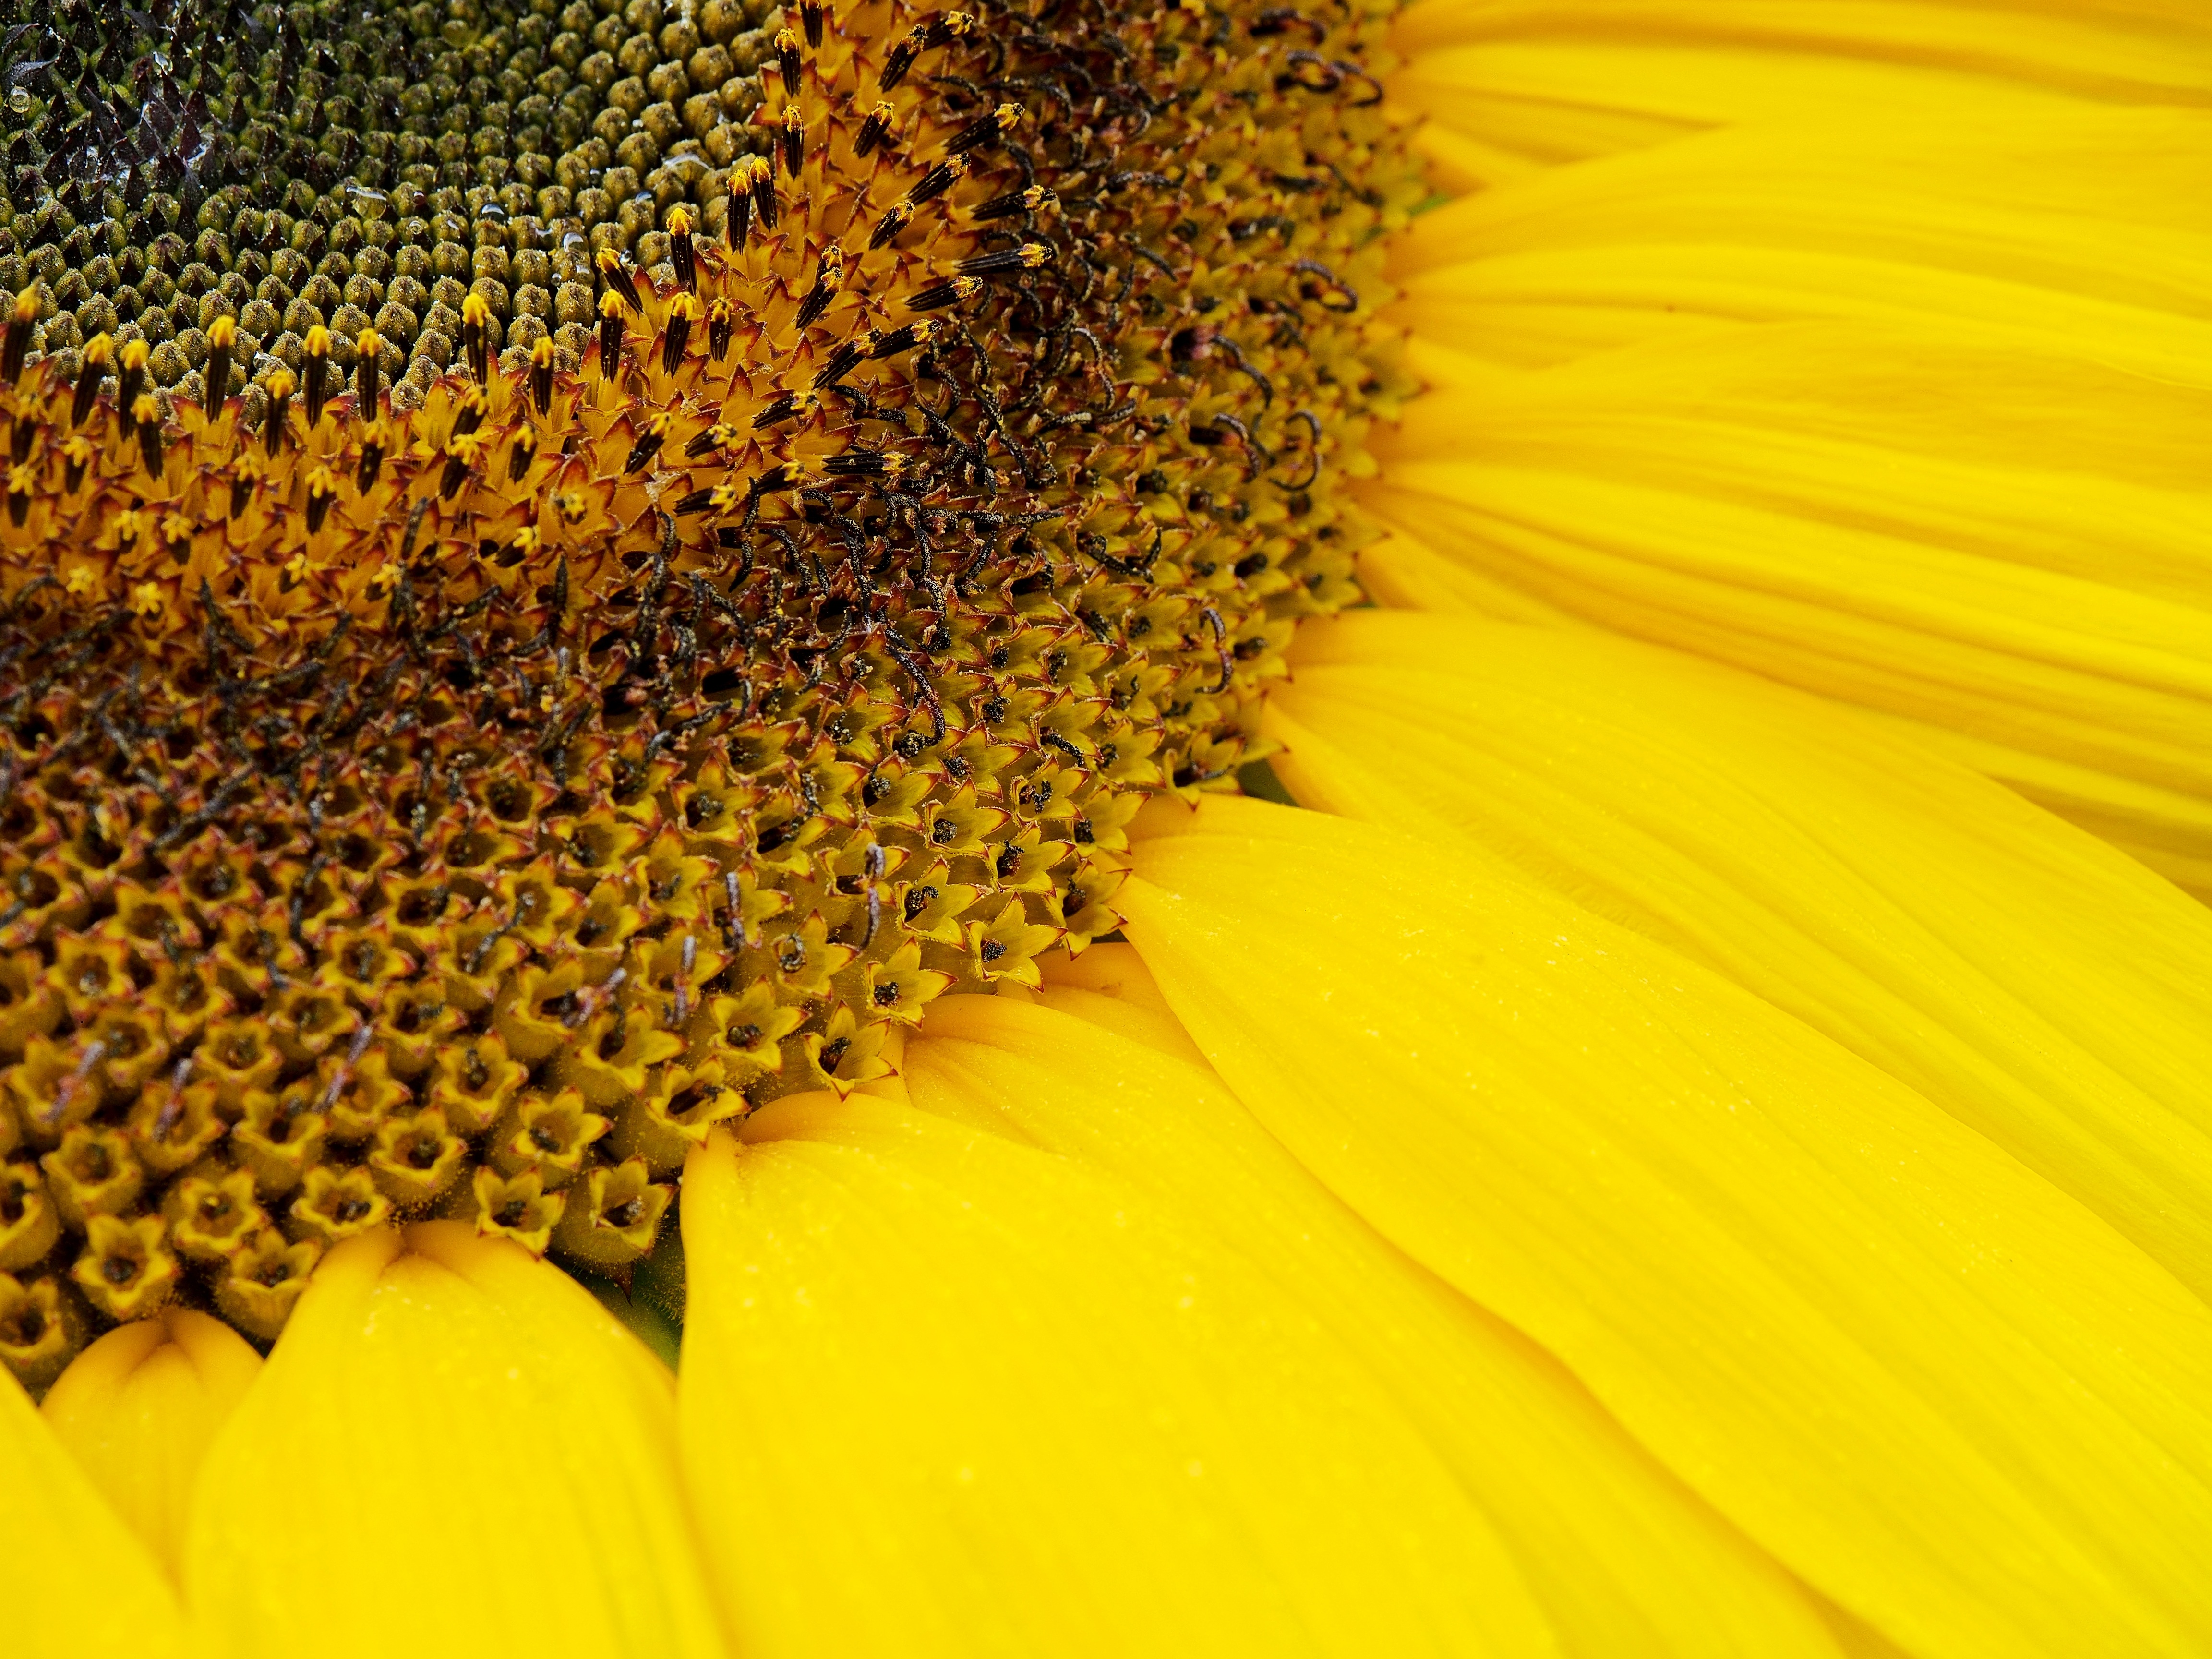
nature, blossom, plant, sun, field, sunlight, leaf, flower, petal, bloom, summer, floral, pollen, colourful, botany, colorful, yellow, garden, close, flora, sunflower, close up, gardening, helianthus, detail, nectar, macro photography, flowering plant, daisy family, asterales, sunflower seed, plant stem, land plant